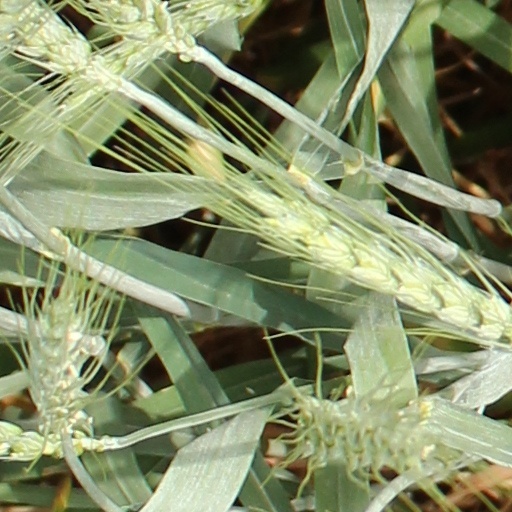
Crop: wheat